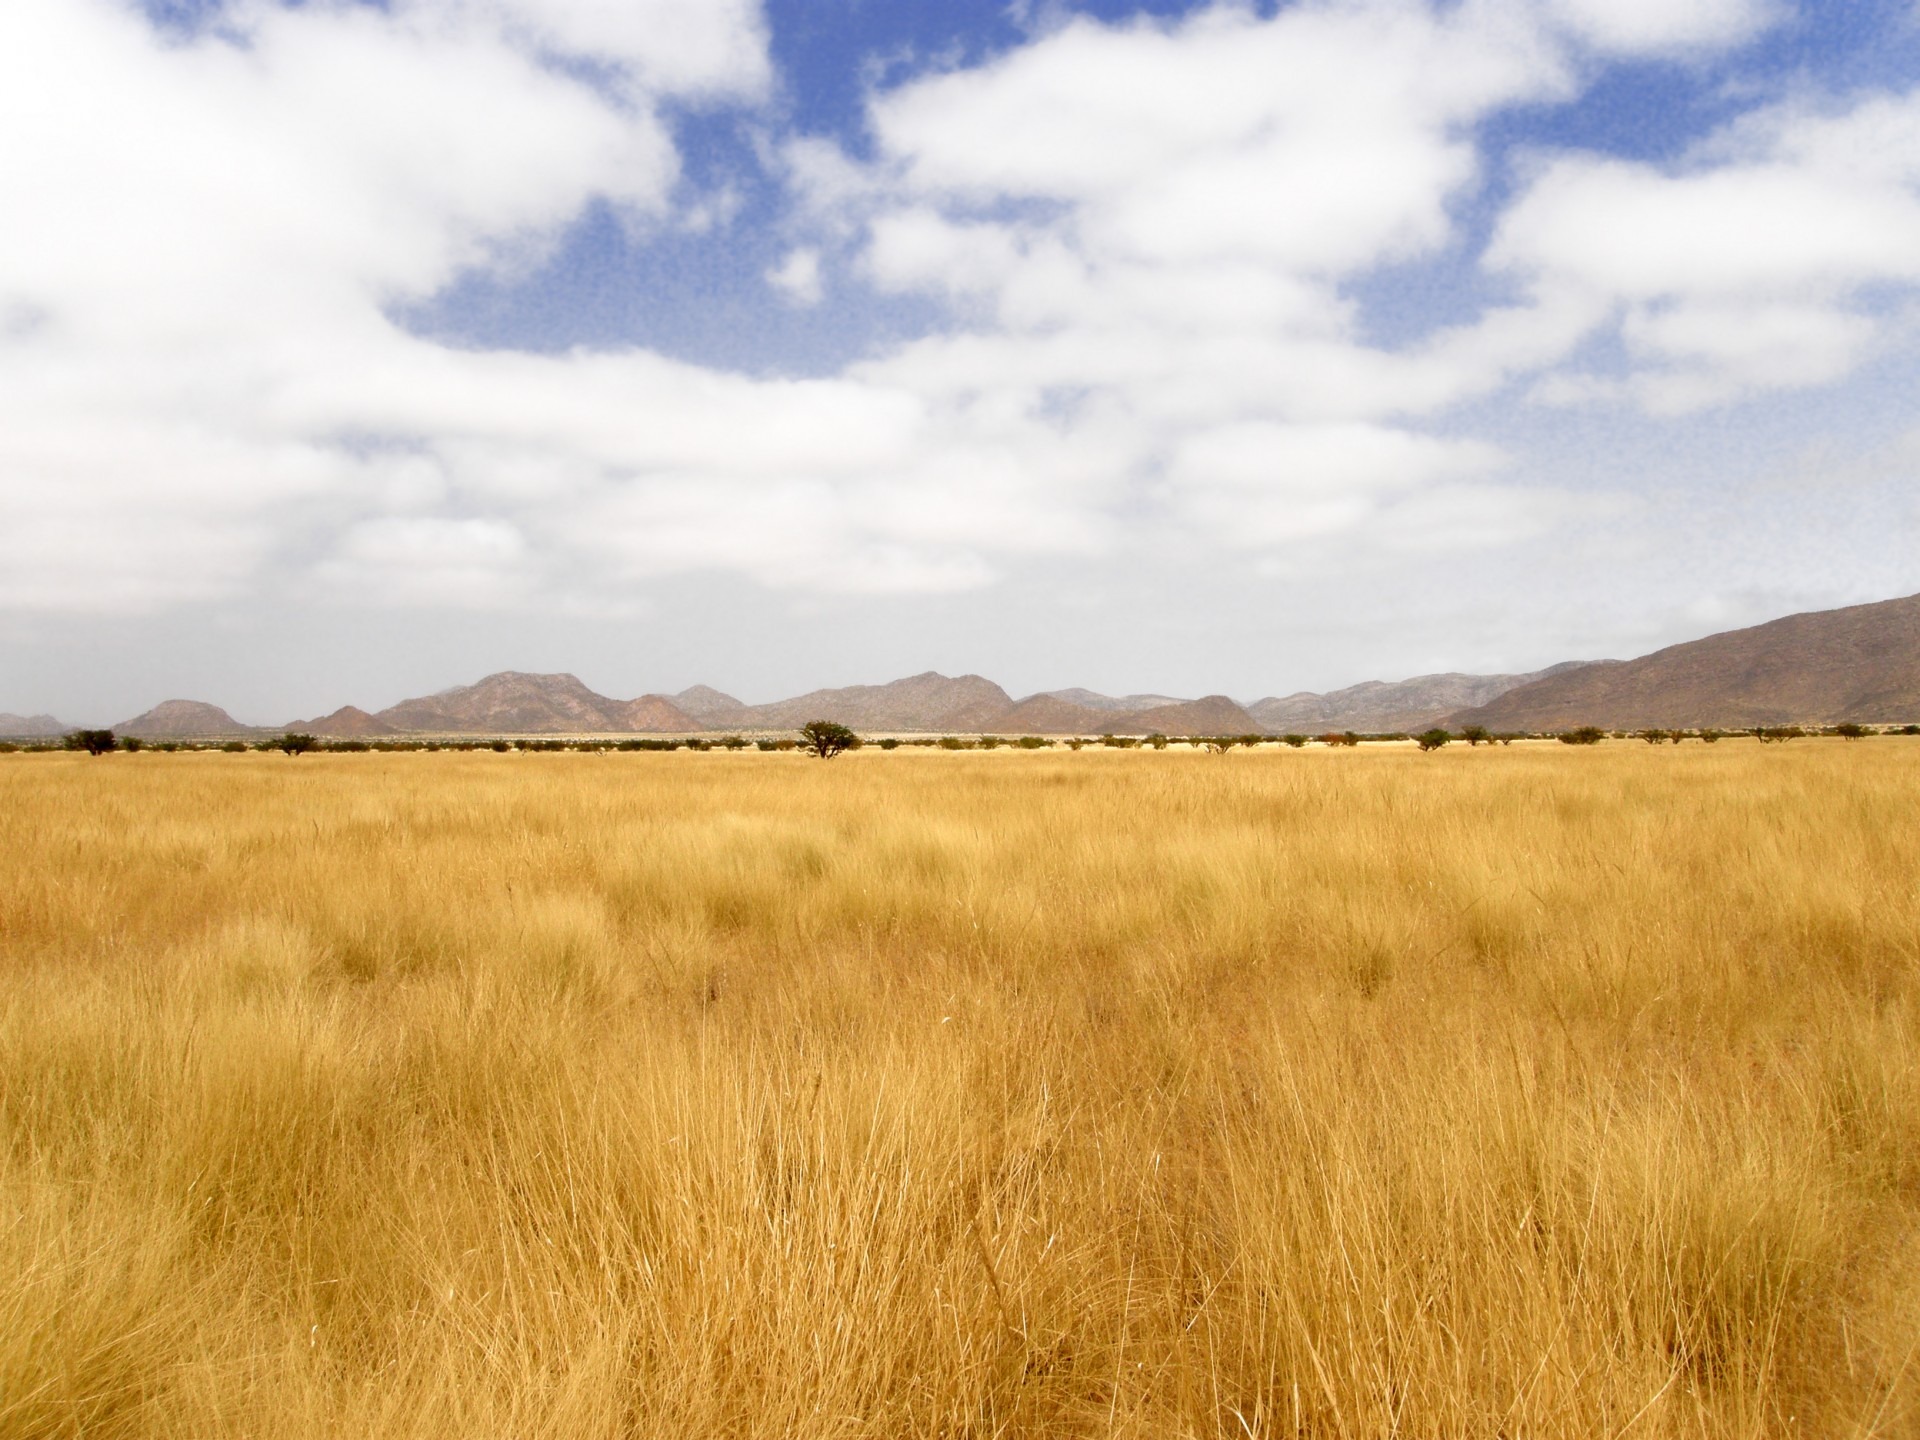
landscape, grass, cloud, sky, field, meadow, prairie, hill, desert, barren, dry, crop, pasture, bare, savanna, plain, yellow grass, dry grass, grassland, ecosystem, stark, steppe, namibia, expanse, grass family, land lot, ecoregion, shrubland, namibian desert, stark beauty, plant community